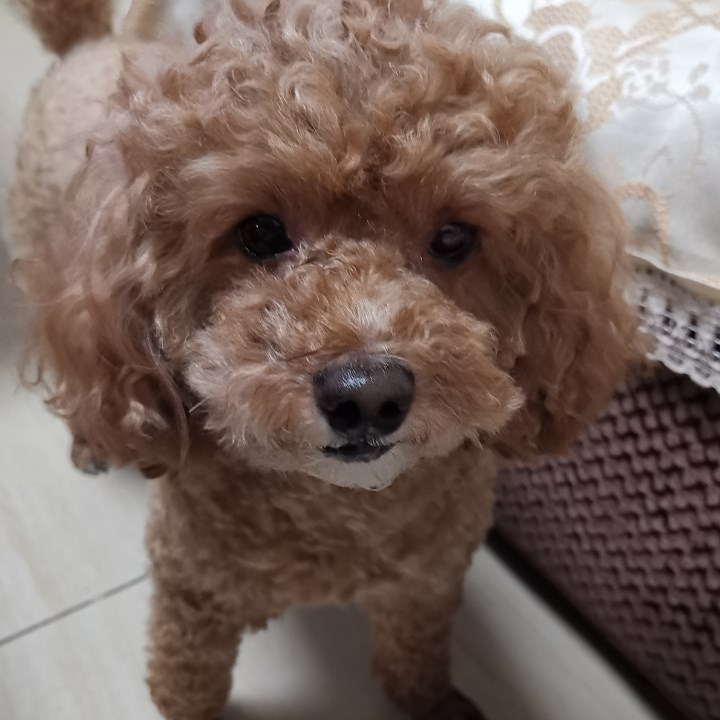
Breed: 7449-n000128-teddy